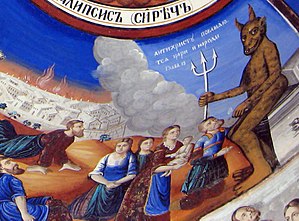
Antikrist
Antikrist afbildet på fresko i Osogovo- klosteret i Makedonien. Inskriptionen lyder: "Alle konger og nationer bukker for Antikrist."
Antikrist er det navn, de kristne tildeler Dyret fra Johannes' Åbenbaring. Navnet er kun nævnt få steder i Det nye testamente og er dér ikke sat i forbindelse med en egentlig person, men snarere en type af personer.